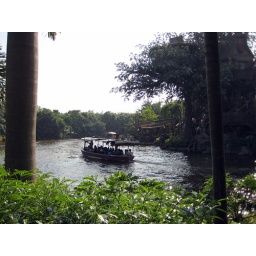
river boat ride in HongKong Disneylang